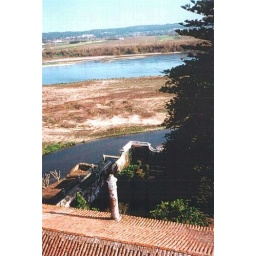
A view of the river from the upper floor of the Palace looking over the roofs of the surrounding estate buildings.